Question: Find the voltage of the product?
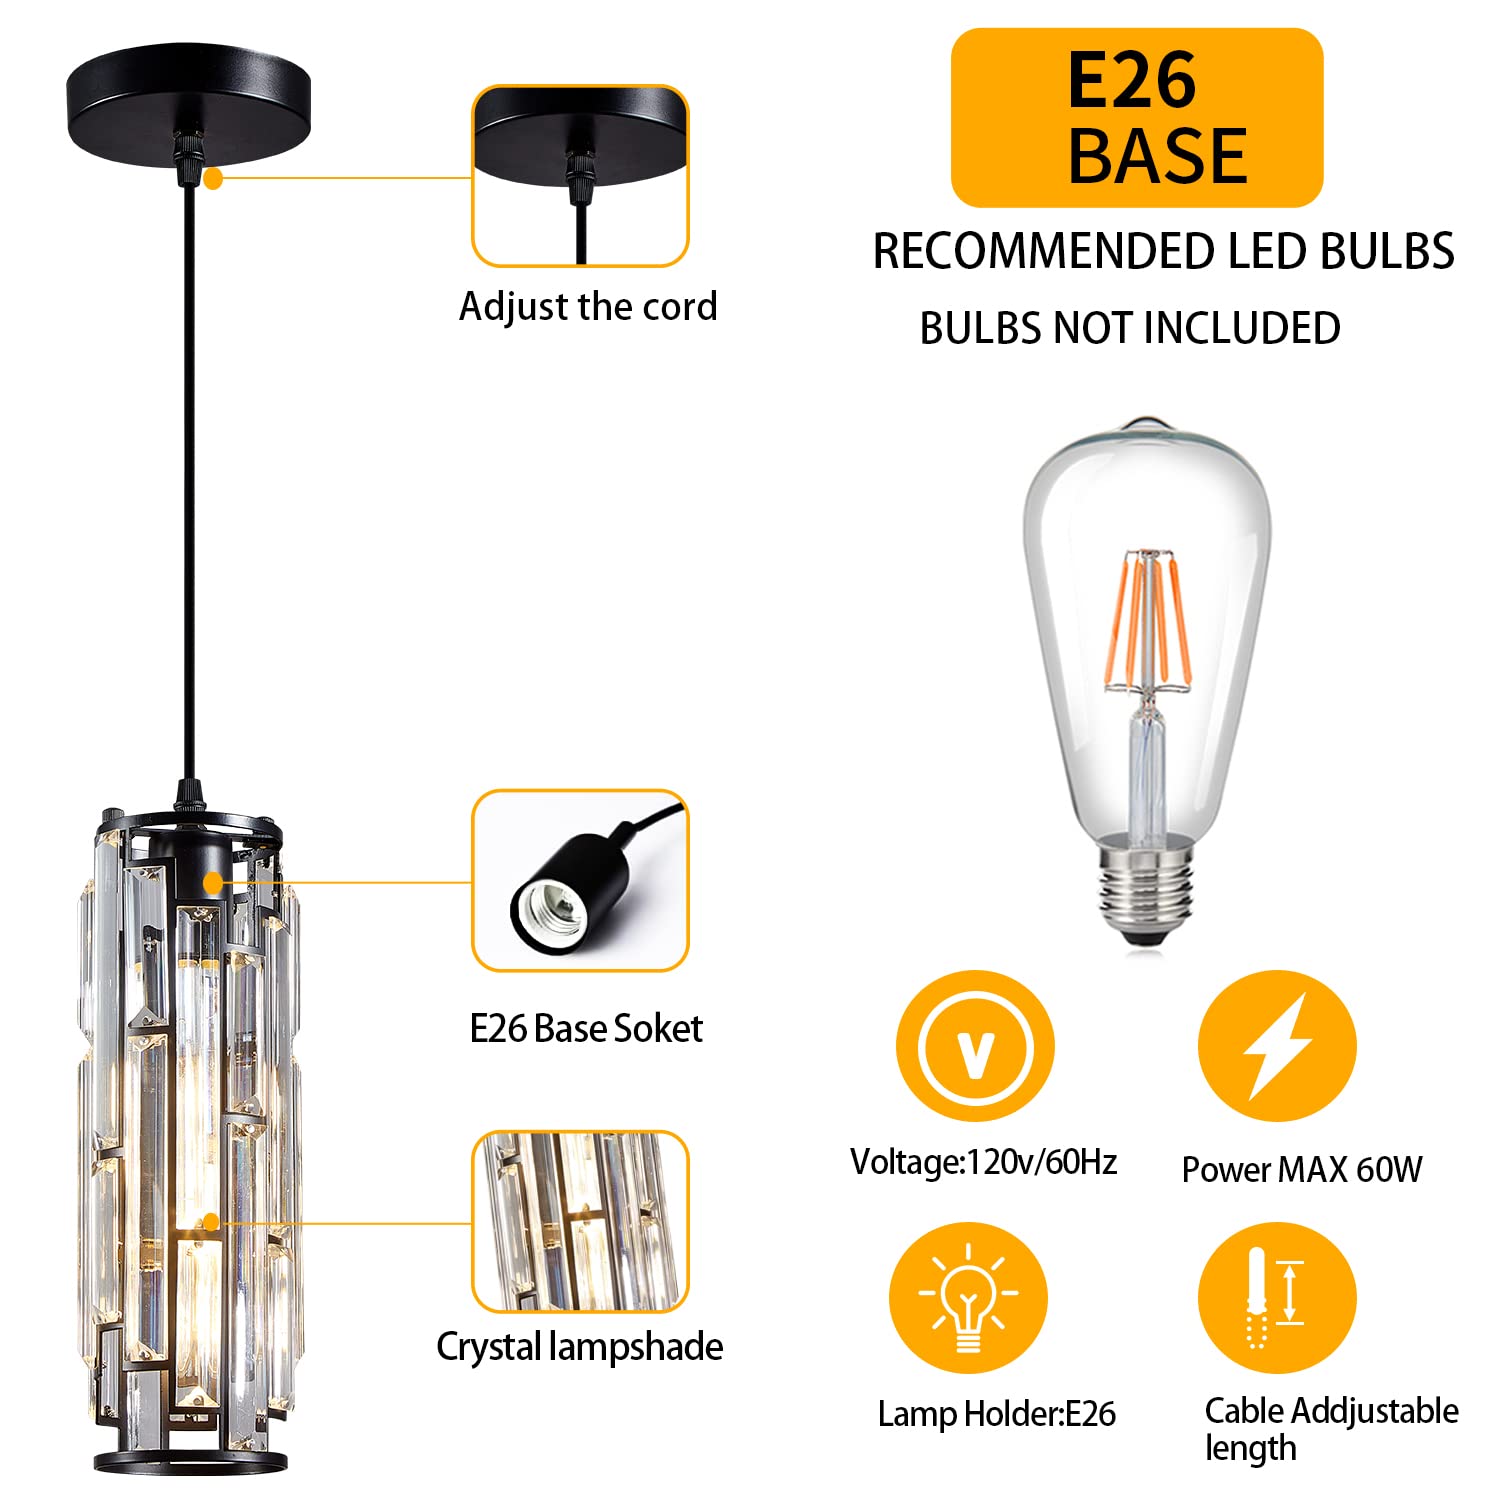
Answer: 20.0 volt